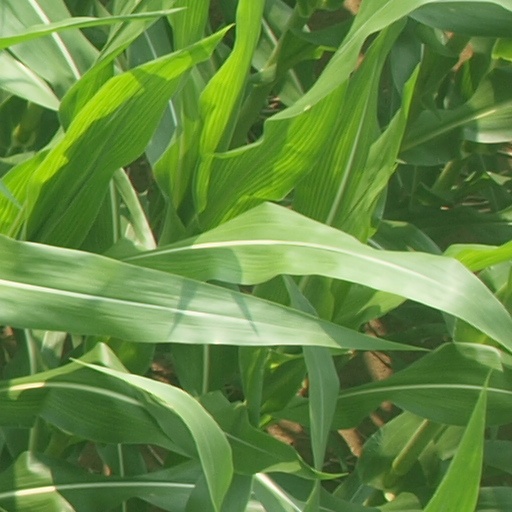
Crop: maize; corn